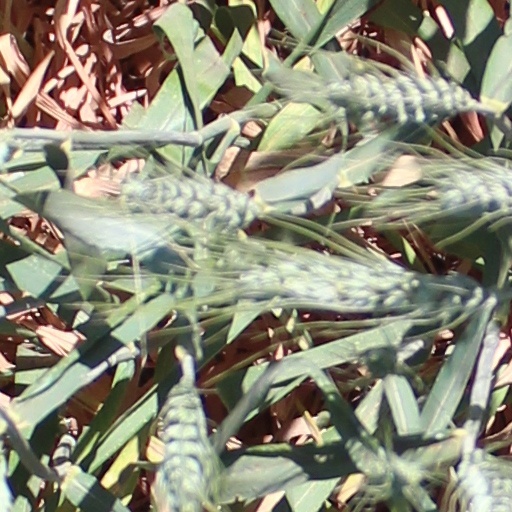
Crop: wheat